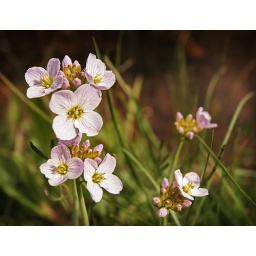
Some pink flowers in east Iceland.